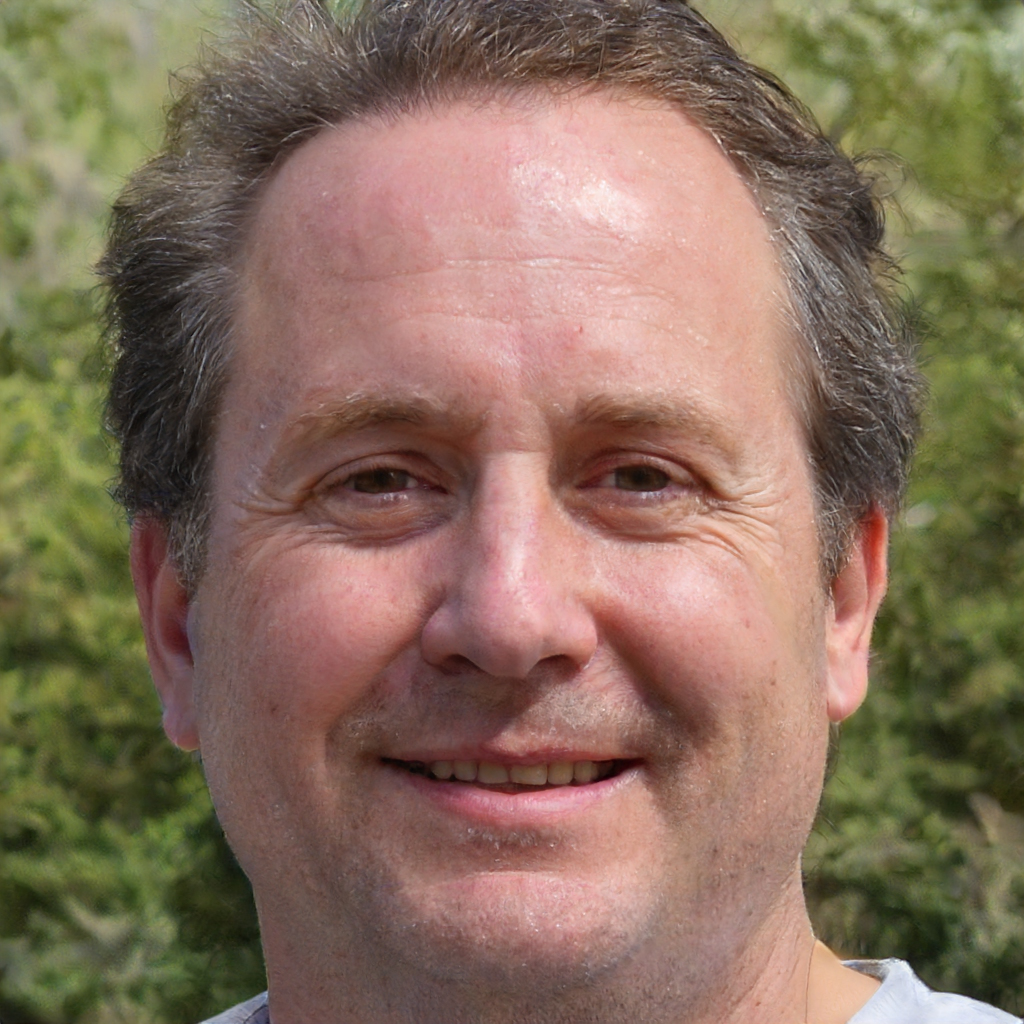
Label: No Watermark